Sara Murray Jordan

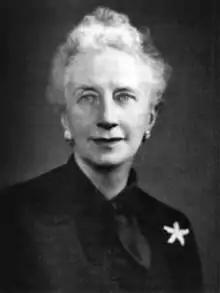

Sara Murray Jordan (October 20, 1884 – November 21, 1959) was an American gastroenterologist and former president of the American Gastroenterological Association. She practiced largely in Boston and specialized in peptic ulcer disease and gastric cancer.